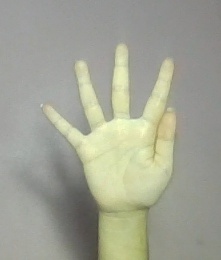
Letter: sheen